Katalin Karikó

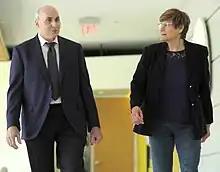
Karikó (right) with Drew Weissman in 2022

In 1997, she met Drew Weissman, a professor of immunology who had recently arrived at the University of Pennsylvania. They began to exchange ideas and then to collaborate. Weissman's funding was critical in helping Karikó to continue and extend her research and the combination of Weissman's immunology and Karikó's biochemistry was extremely effective. They began to move the technology forward, solving problems one at a time, and eventually gaining recognition. Weissman has commented "We had to fight the entire way." Karikó's persistence was noted as exceptional against the norms of academic research work conditions.